Elena Esposito

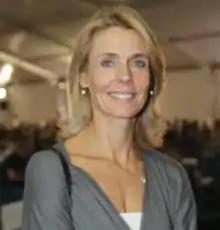
Elena Esposito at the Festival della Filosofia in Modena 2010

Elena Esposito (Milan 1960) is an Italian sociologist who works in the field of social systems theory. She teaches subjects such as general sociology, foresight, and the futures of public policy at Bielefeld University (Germany) and the University of Bologna (Italy). Her research is inspired by Luhmannian social systems theory.